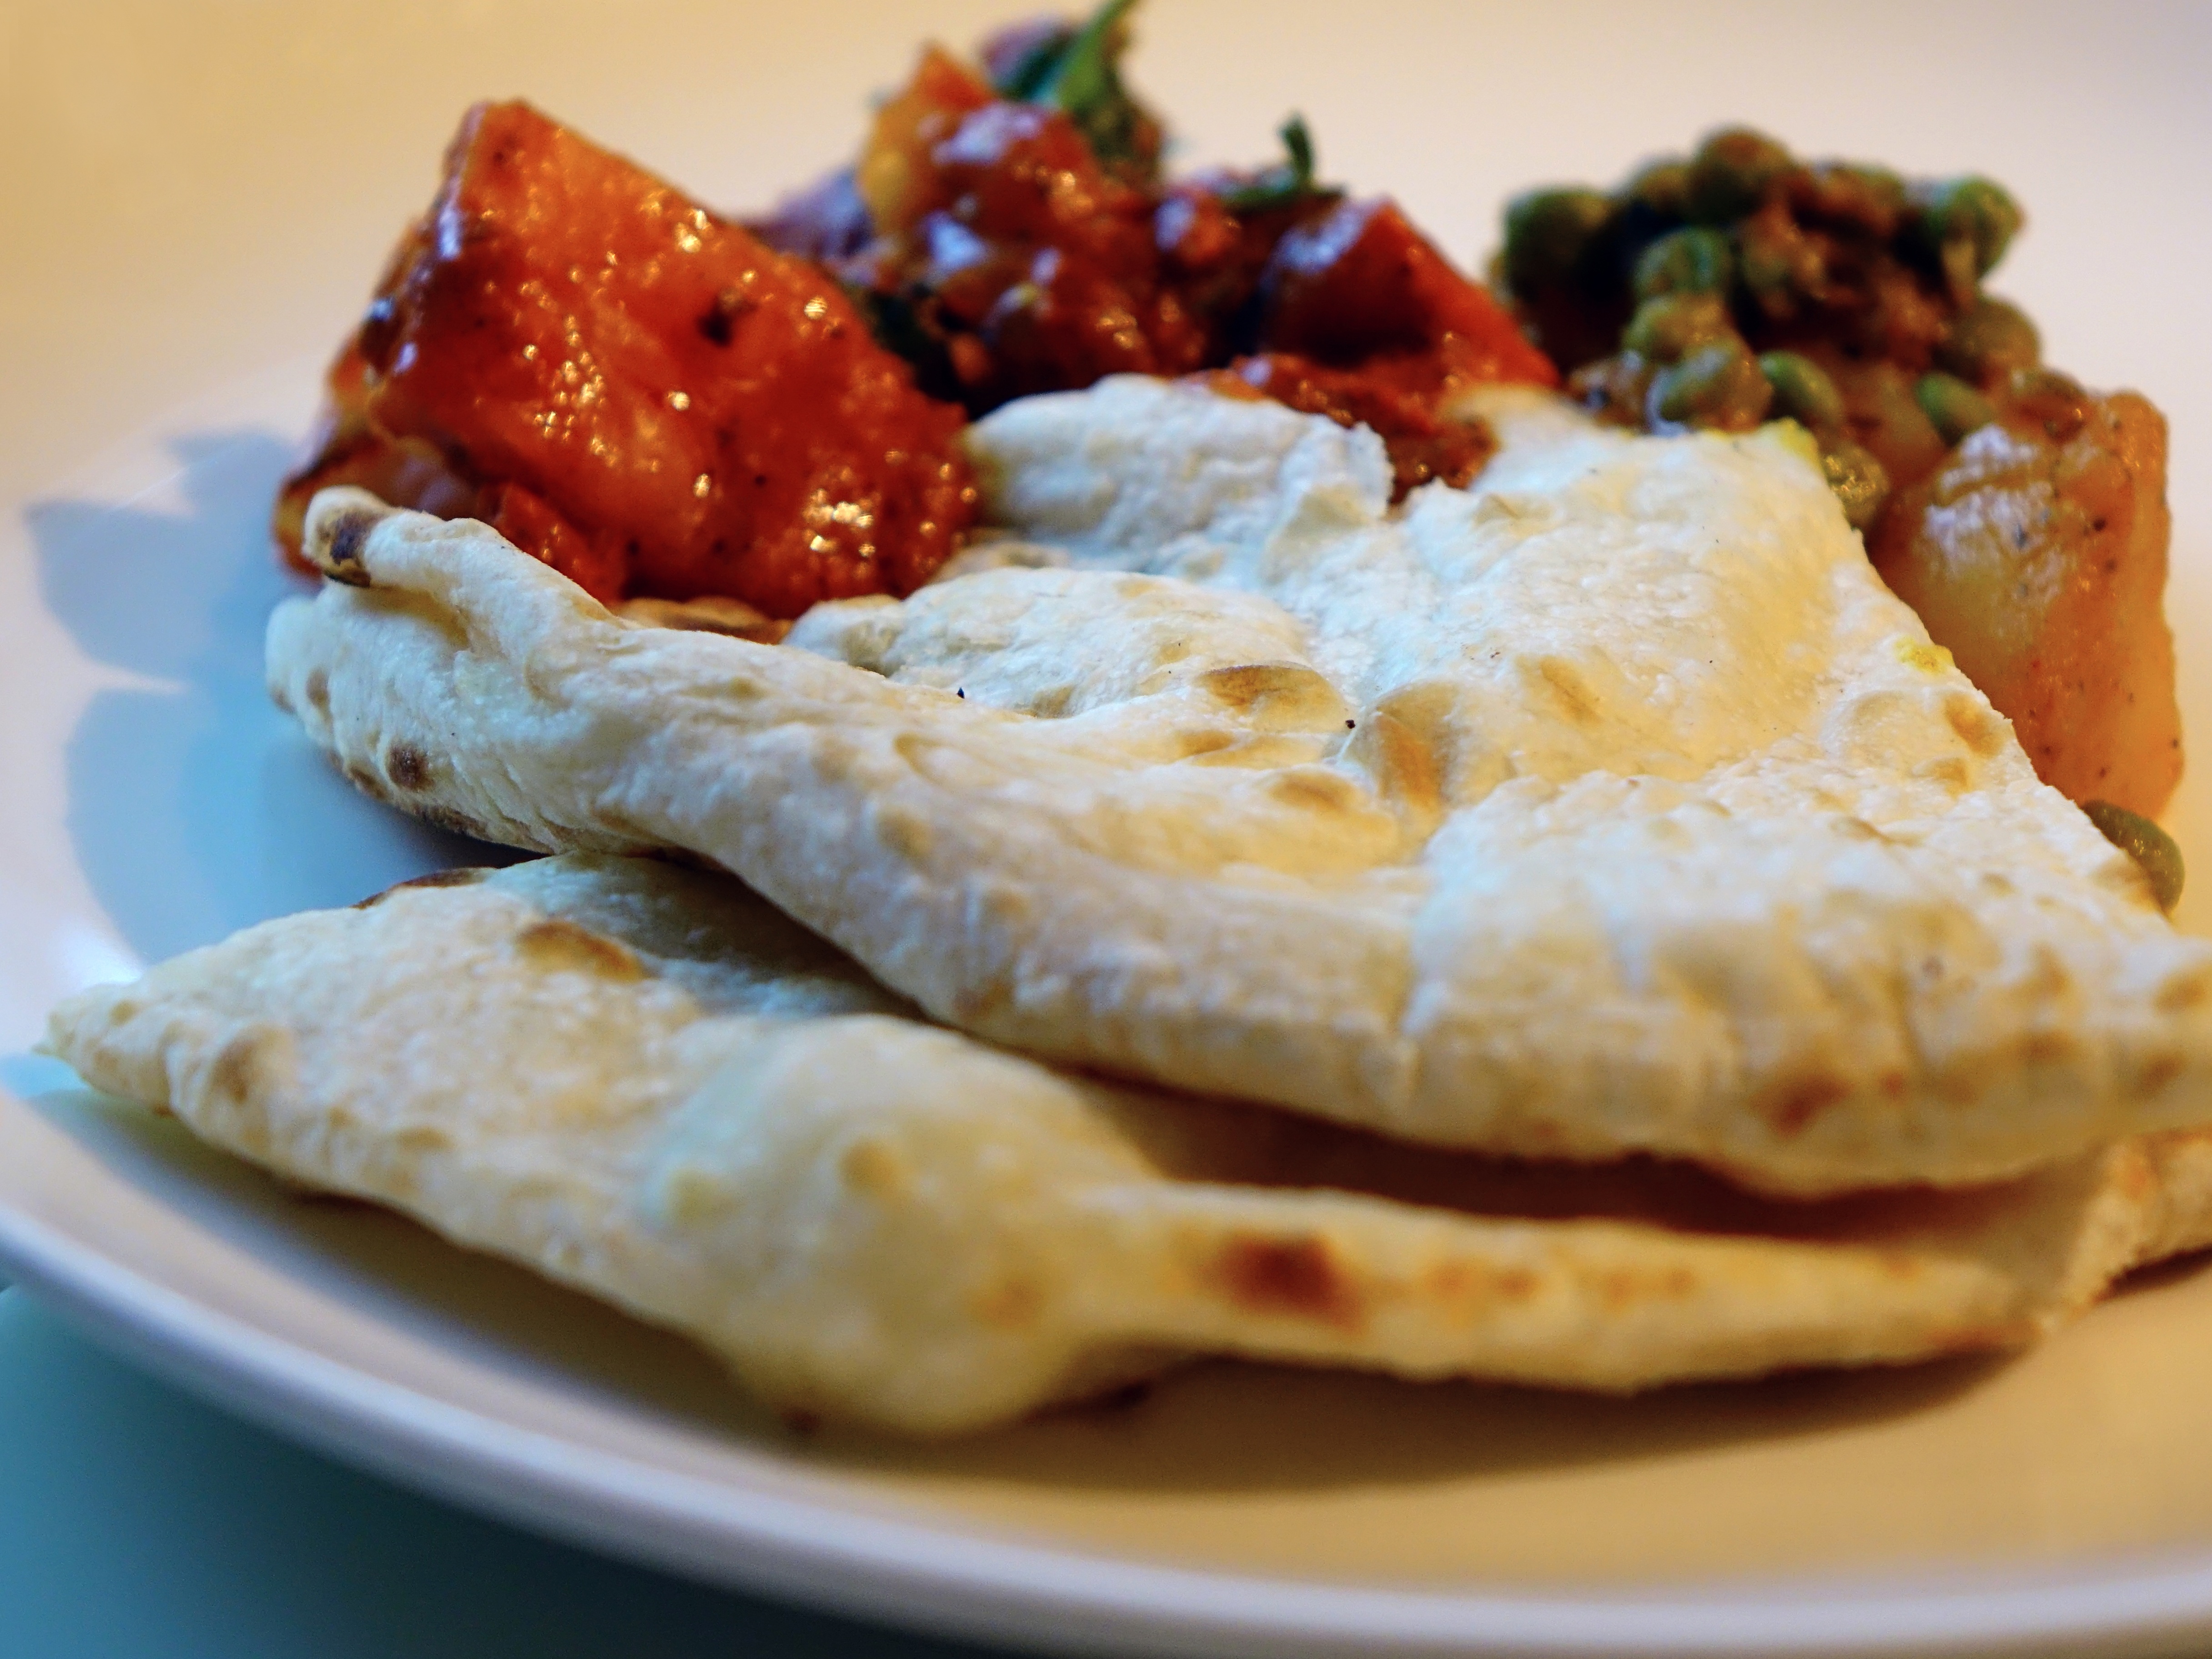
dish, meal, food, produce, breakfast, snack, meat, cuisine, bread, chicken, asian food, spicy, indian, baked goods, masala, quesadilla, naan, khamiri, flatbread